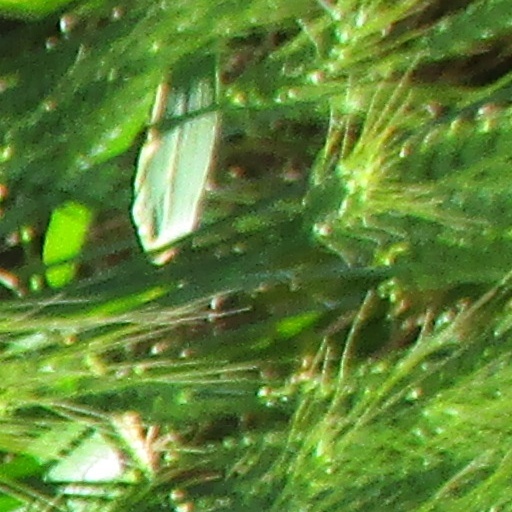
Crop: wheat